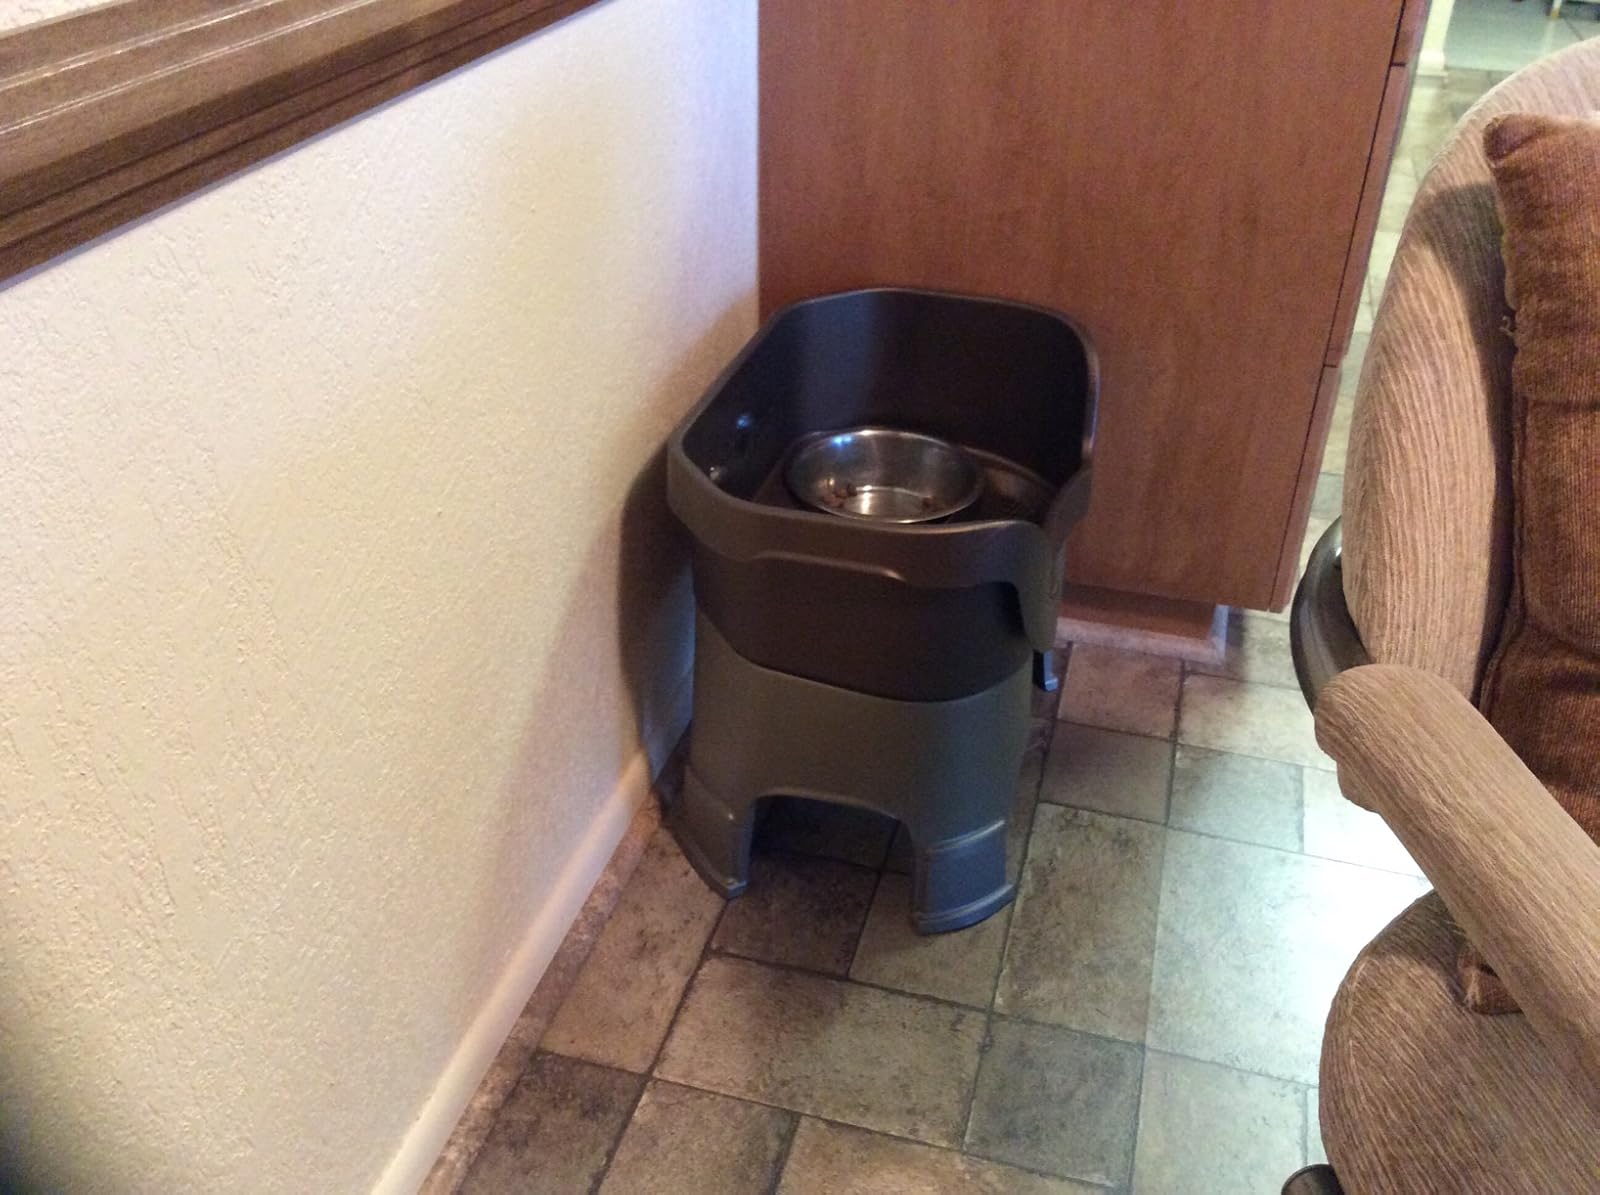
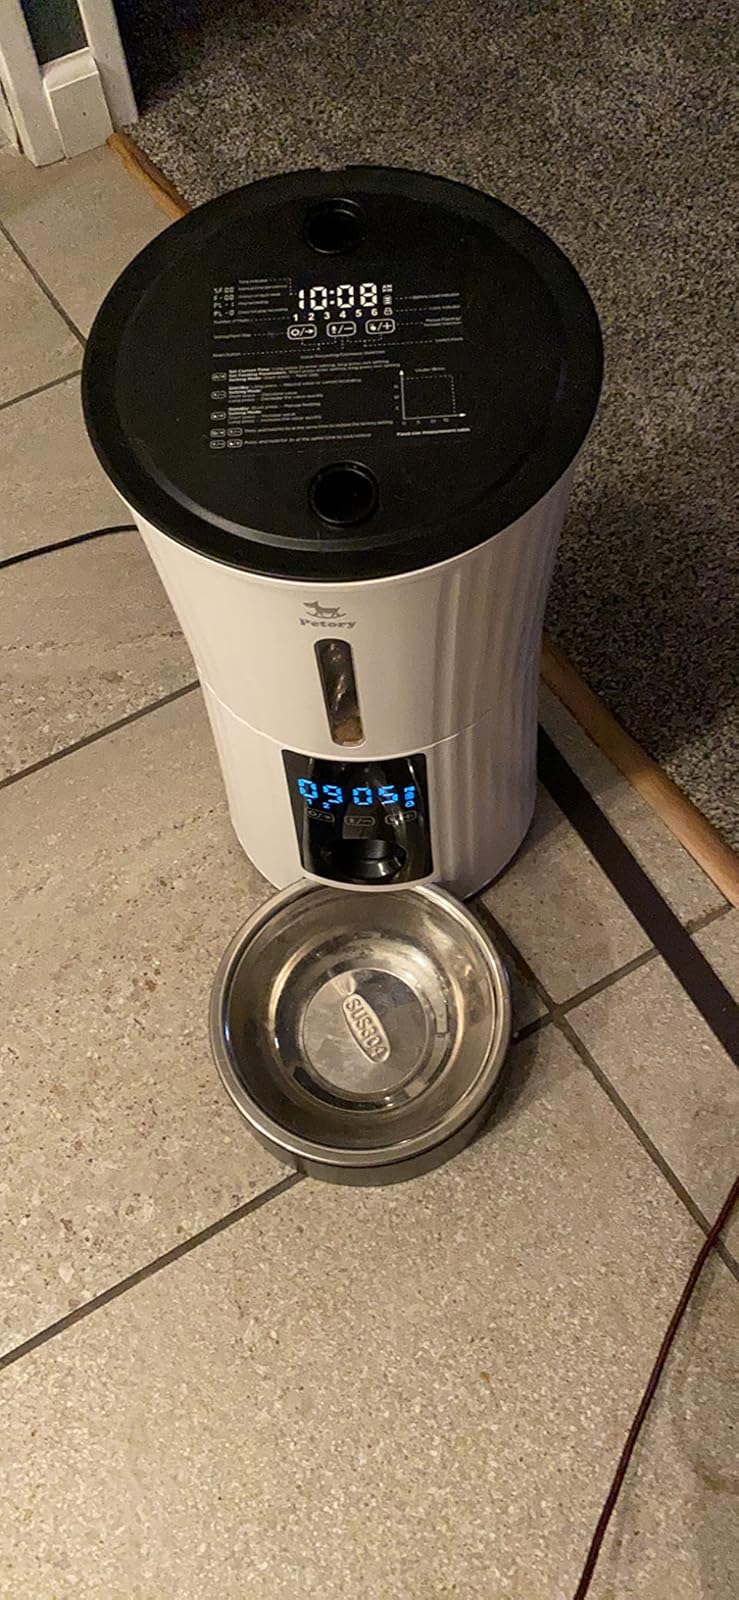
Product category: items_feeder
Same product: no